Kemi Badenoch

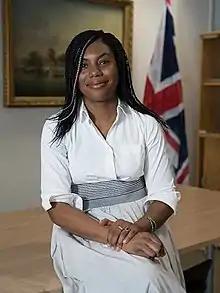
Badenoch as Minister for Equalities and Levelling Up Communities

Despite being considered the frontrunner at the beginning of the contest, In the first and second MP ballots, Badenoch came second to Robert Jenrick, with 22 and 28 votes respectively. However, according to both YouGov's poll and ConservativeHome's survey of the Conservative Party membership, Badenoch still led every other candidate in a head to head race in a membership vote.